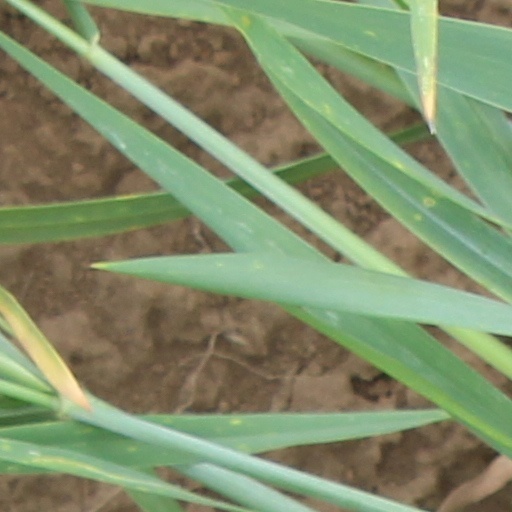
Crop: wheat